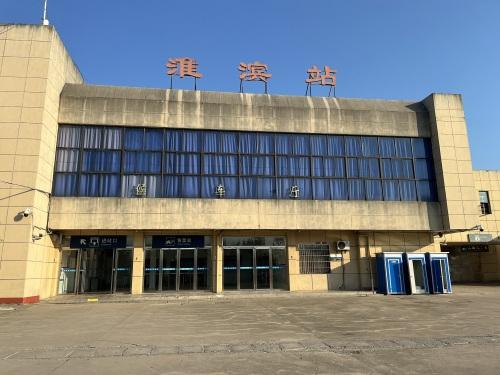
地标名称：淮滨站
所在城市：信阳市·淮滨县